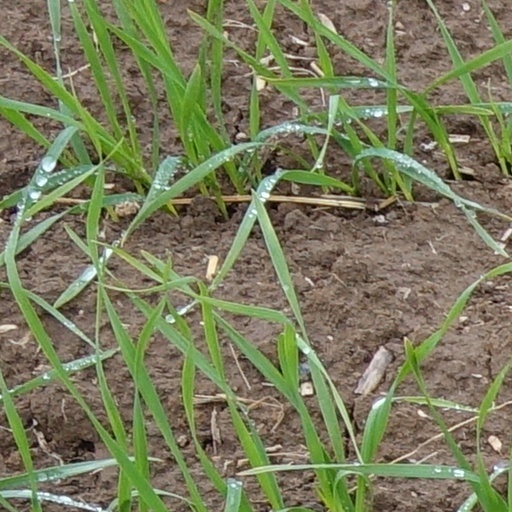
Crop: wheat